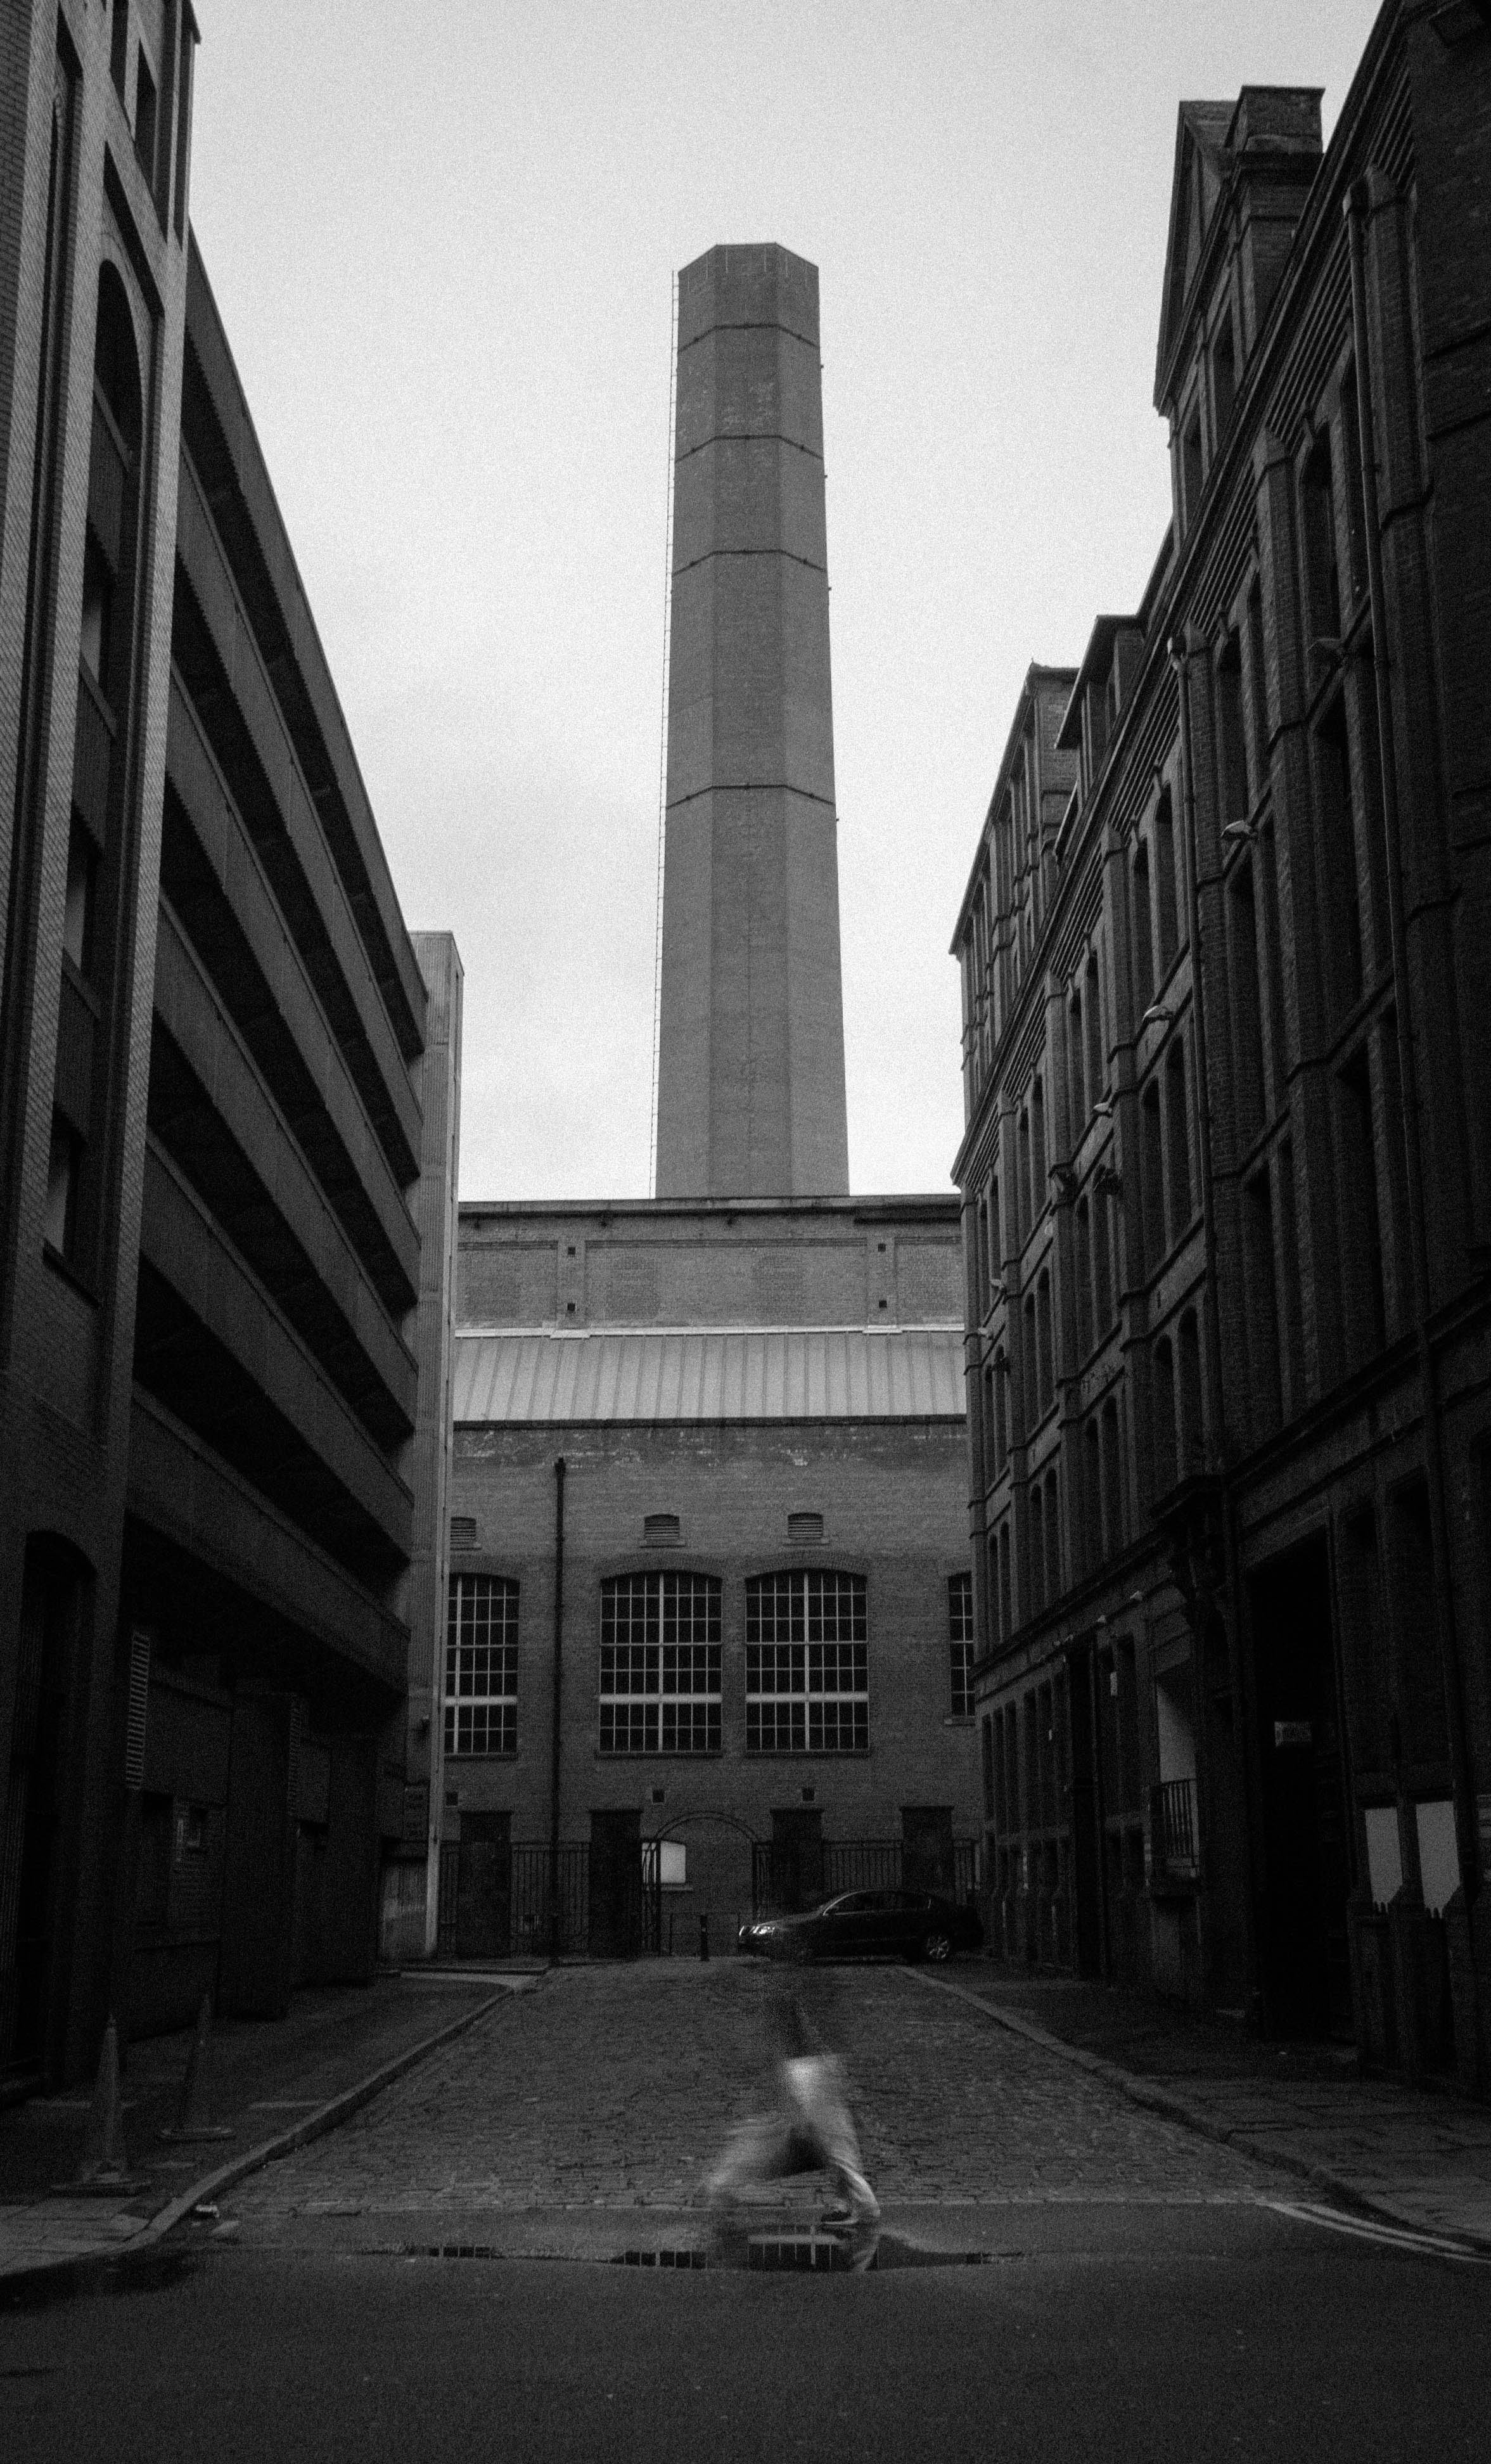
black and white, architecture, road, street, perspective, building, city, skyscraper, cityscape, downtown, canon, landmark, industrial, factory, industry, black, monochrome, tower block, england, bw, manchester, 40d, canon40d, infrastructure, symmetry, powerstation, shape, metropolis, architecure, brickfactory, bloomstreet, manchesterfactory, citycentrepowerstation, urban area, monochrome photography, human settlement